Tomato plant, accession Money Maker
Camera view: vertical (180 deg); turntable rotation: 270 degrees
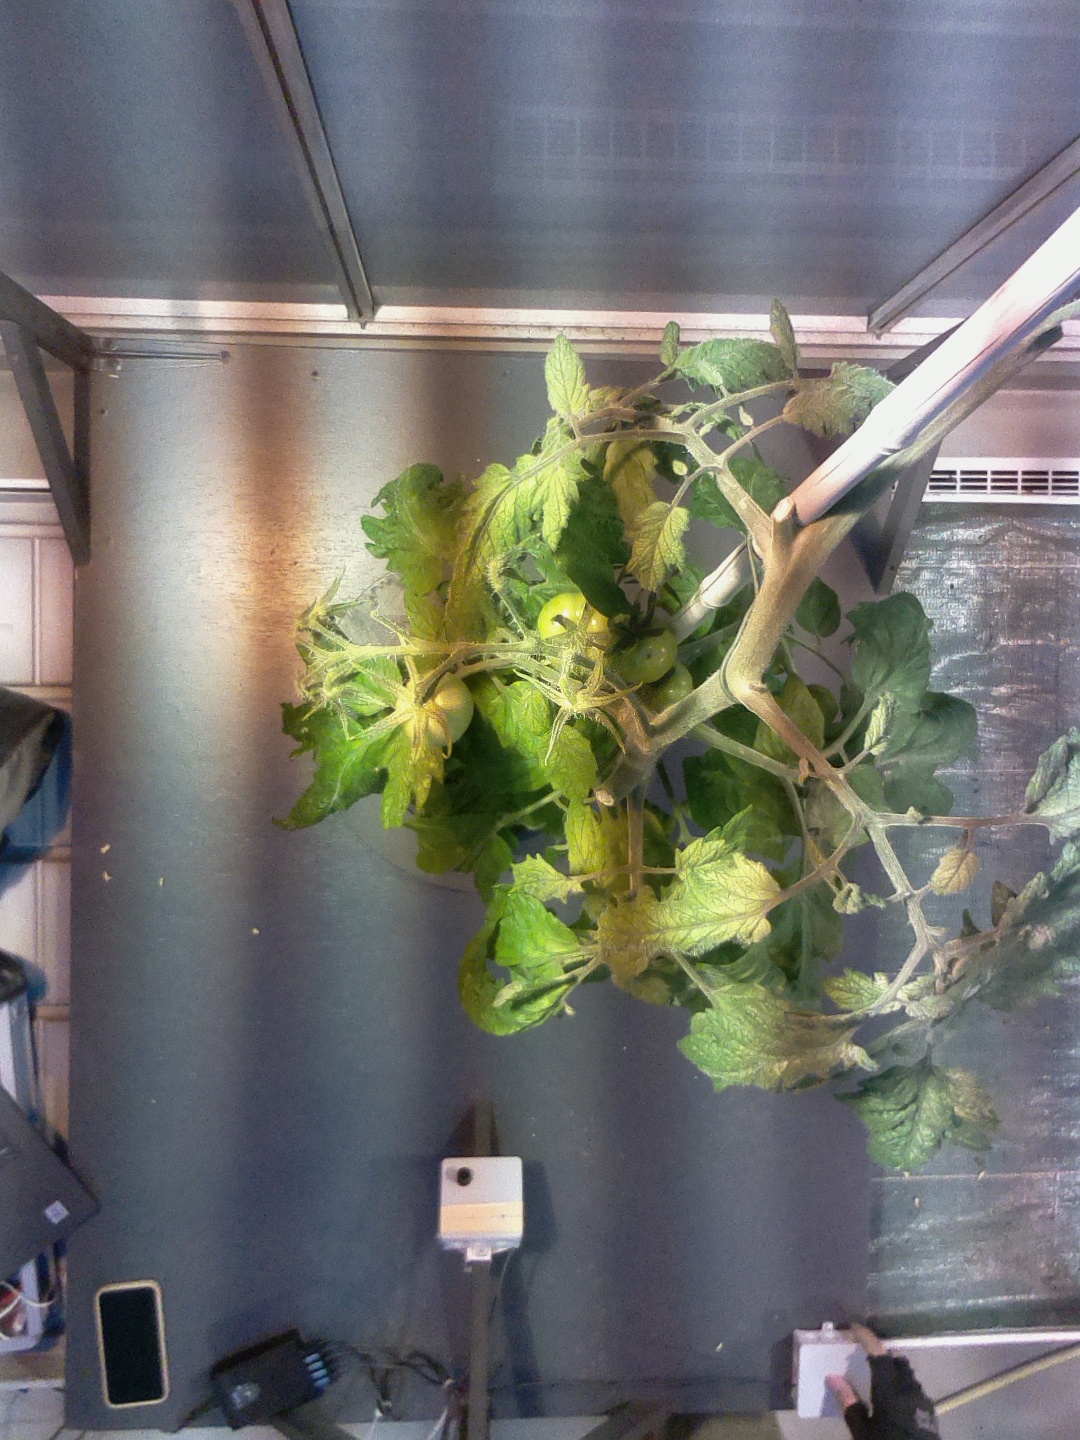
BBCH growth stage 78: 80% -90% of final fruit size